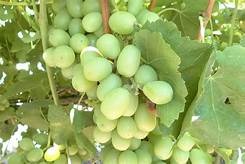
Label: grape